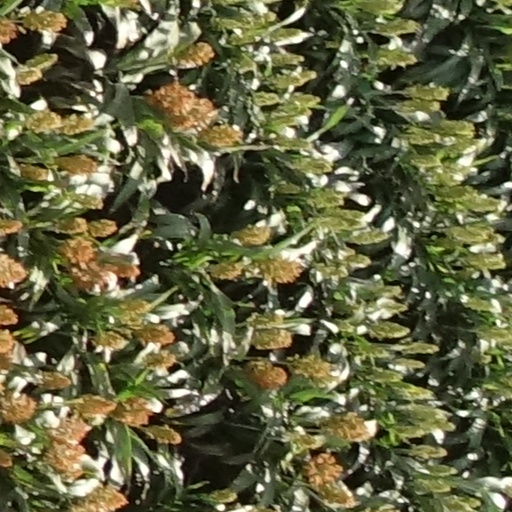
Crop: sorghum